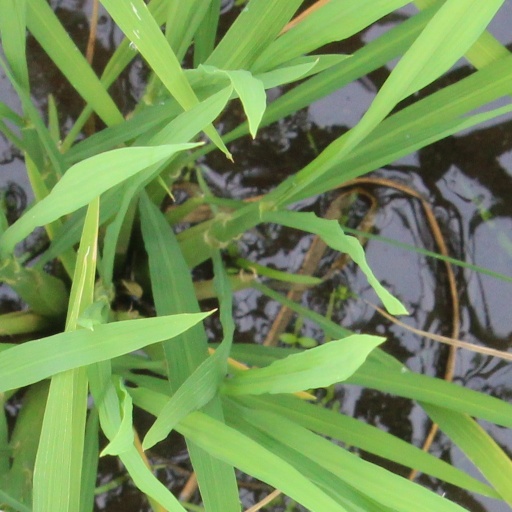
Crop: rice